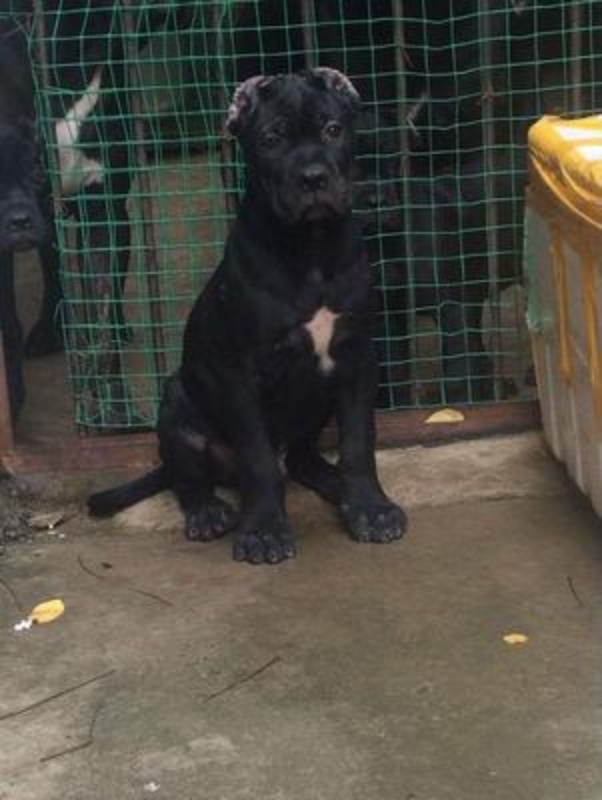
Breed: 253-n000105-Cane_Carso